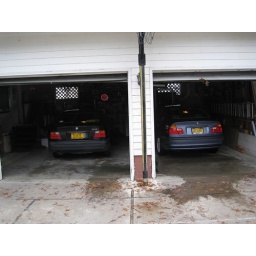
The last time Jonathan was home with his car in the garage.